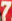
Number: 7